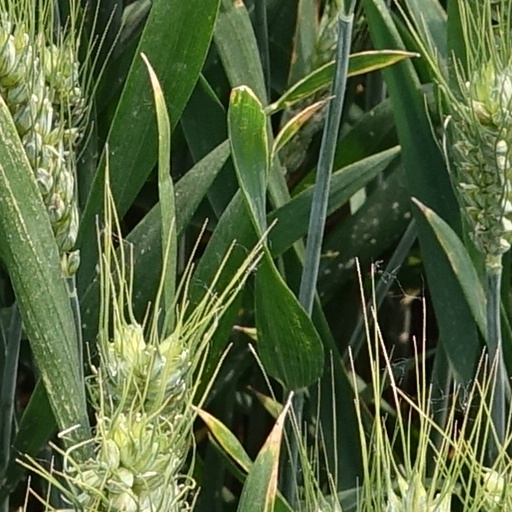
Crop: wheat